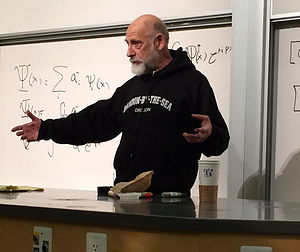
Leonard Susskind
Leonard Susskind i 2013.
Leonard Susskind er en amerikansk fysiker, der siden 1979 har været professor i teoretisk fysik ved Stanford University, og siden 2009 leder af Stanford Institute for Theoretical Physics.